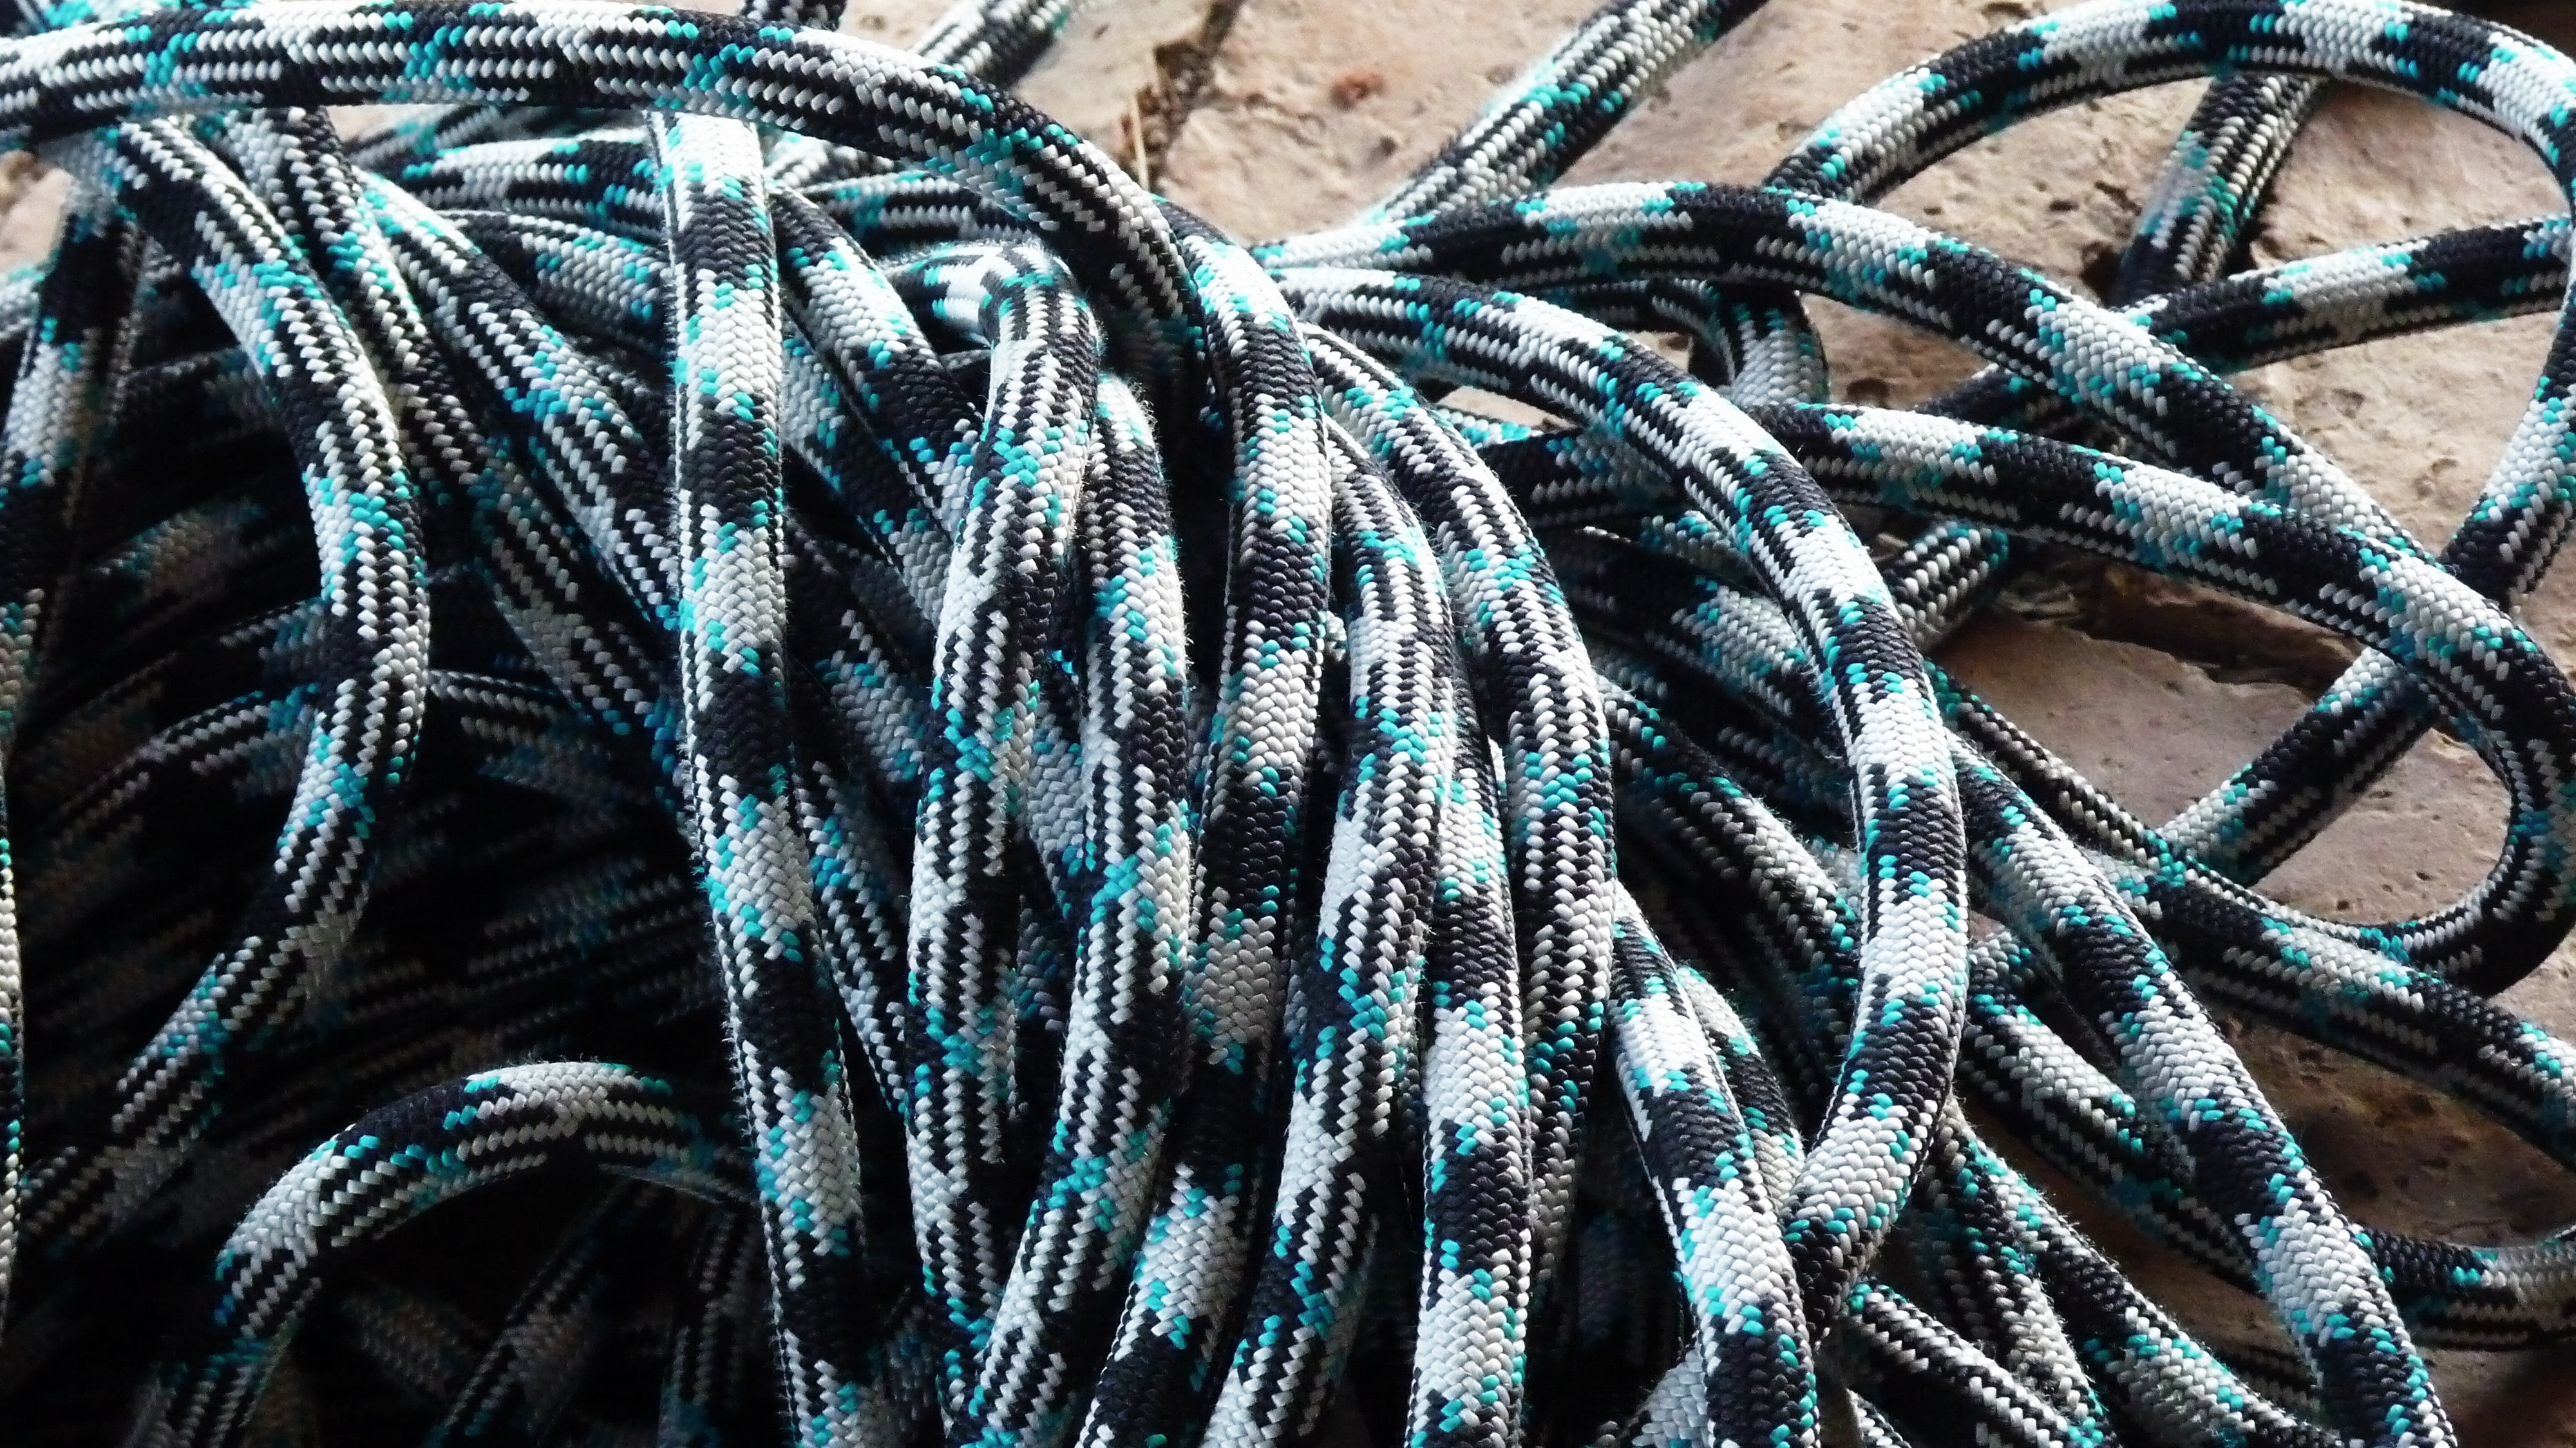
mountain, rope, sport, blue, climbing, climb, mountaineering, bundle